Nets–Raptors rivalry

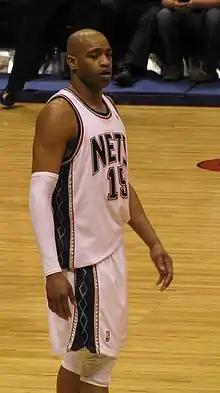
Vince Carter with the New Jersey Nets.

There were a lot of intense games between the Nets and Raptors while Vince Carter was with the team. Every time he visited Toronto, he got booed and double-teamed whenever he touched the ball. Notable games include one on November 4, 2005, where the Nets won by 10 points in Toronto. Even though Richard Jefferson was the leading scorer, getting 35 points, 11 rebounds and five assists, Vince Carter, despite getting booed by the fans, got himself 20 points, seven rebounds and six assists in 40 minutes of action. After the game, when Carter was asked about the boos, he said, "It’s beautiful. It doesn’t bother me at all. I enjoy it." On January 8, 2006, Carter and the Nets beat the Raptors by one point after Carter made a fadeaway three at the buzzer. Carter finished the game with 42 points and 10 rebounds and led the Nets to their 10th straight victory. After the game, New Jersey Nets player Lamond Murray said, "To stick a dagger in their heart right when they thought they